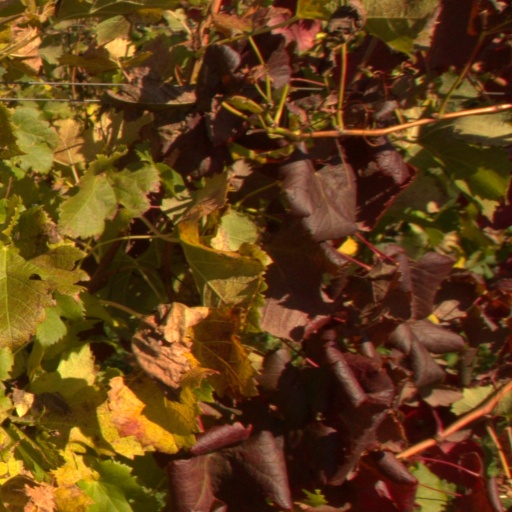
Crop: grape